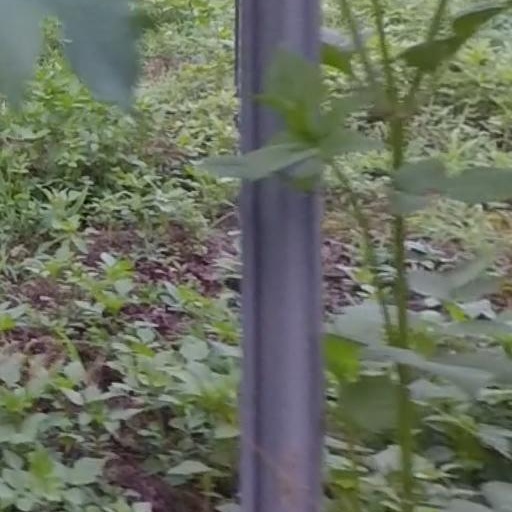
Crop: grape